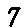
Label: 7